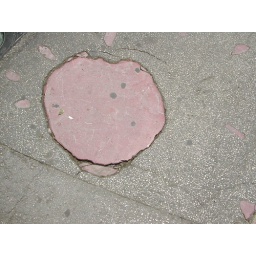
the leftover divits in the sidewalk from wartime shelling has been filled in with this red clay. really powerful memorial.